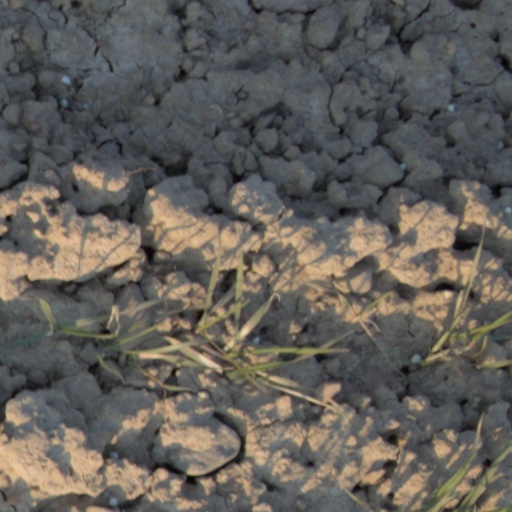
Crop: wheat